Spock

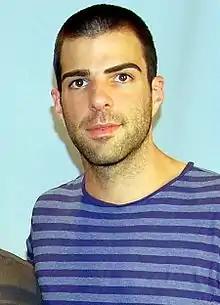
Quinto was cast as Spock for the 2009 "Star Trek" film and its two sequels.

Nimoy agreed to return to Spock during one of the early 1970s attempts to create a "Star Trek" film, entitled "", but dropped out after his likeness as Spock was used without permission to advertise Heineken beer. He was persuaded to return to the role of Spock as the lead for the planned "Trek" film titled "" to be directed by Philip Kaufman. When this project was killed in favor of a new television series, "", Nimoy was reportedly just offered only a recurring part by Roddenberry, so refused to appear at all. When the decision was made to turn the TV pilot script into "", director Robert Wise insisted Nimoy to return as the character, which was only accomplished by Jeffrey Katzenberg forcing Paramount to settle the dispute with Nimoy over licensing use of his image.